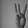
ASL letter: W